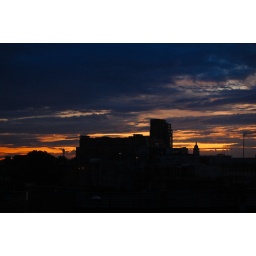
I tried to capture the beautiful colours in the sky just before sunrise. Shot from my window in Earl's Court.